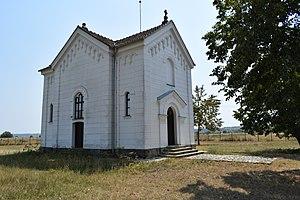
Les monuments culturels protégés constituent une catégorie de monuments de Serbie inscrits sur une liste de monuments bénéficiant de la protection de l'État. Il s'agit d'une troisième catégorie de monuments protégés classés, par leur importance, après les monuments culturels d'importance exceptionnelle et les monuments culturels de grande importance.
L'église de la Dormition-de-la-Mère-de-Dieu de Žitorađa est une église orthodoxe serbe serbe située à Žitorađa et dans le district de Toplica en Serbie. Elle est inscrite sur la liste des monuments culturels protégés de la République de Serbie.
L'éparchie de Niš est une éparchie, c'est-à-dire une circonscription de l'Église orthodoxe serbe. Située au sud-est de la Serbie, elle a son siège à Niš. En 2006, elle est administrée par l'évêque Jovan.